World Famous Kenton Club

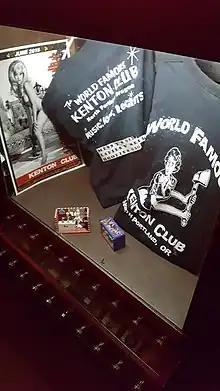
Memorabilia and merchandise displayed inside the venue, 2018

"The Oregonian" Seth Lorinczi described Kenton Club as "lovably shabby" and said "its notoriety derives from weekend country and rockabilly acts". In his 2008 review of Smoky Mountain BBQ, Lorinczi quipped about the venue and its clientele, "Brave dim lighting and aged tipplers, or slink back to the cave with your kill." In her 2019 book "Walking Portland", Becky Ohlsen said the Kenton Club has a "charming bravado". Barbara Mitchell of the "Portland Tribune" wrote in her 2007 review, "Drinks are stiff, cheap and simple for the most part – after all, this is a watering hole that pours its wine out of a box. If you're craving an artisan cocktail, you'd be in the Pearl District, not here." She said the bar has a "fantastic neighborhood feel" and "welcoming atmosphere", opining: The World Famous Kenton Club does a fantastic job of maintaining a no-fuss honky-tonk vibe, and it's easy to imagine Willie Nelson and a passel of pals meeting up here for an afternoon beer, a late night hootenanny or a morning constitutional... Leave any pretensions you've been carrying on the sidewalk before you step into the dark and laid-back environs. The world has enough hipsters: The World Famous Kenton Club is an establishment whose coolness cannot be co-opted, and whose vibe-y atmosphere may have been immortalized but can't be duplicated.